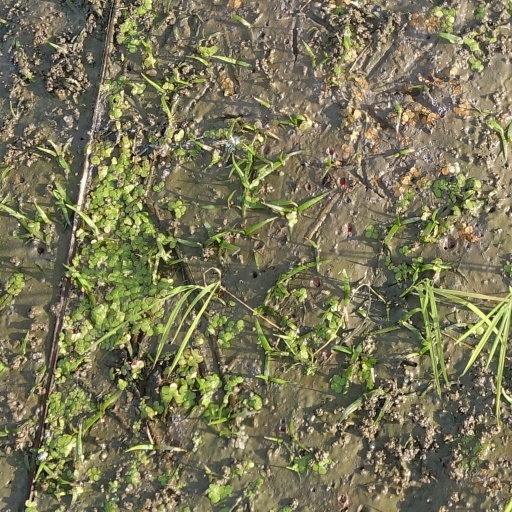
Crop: rice